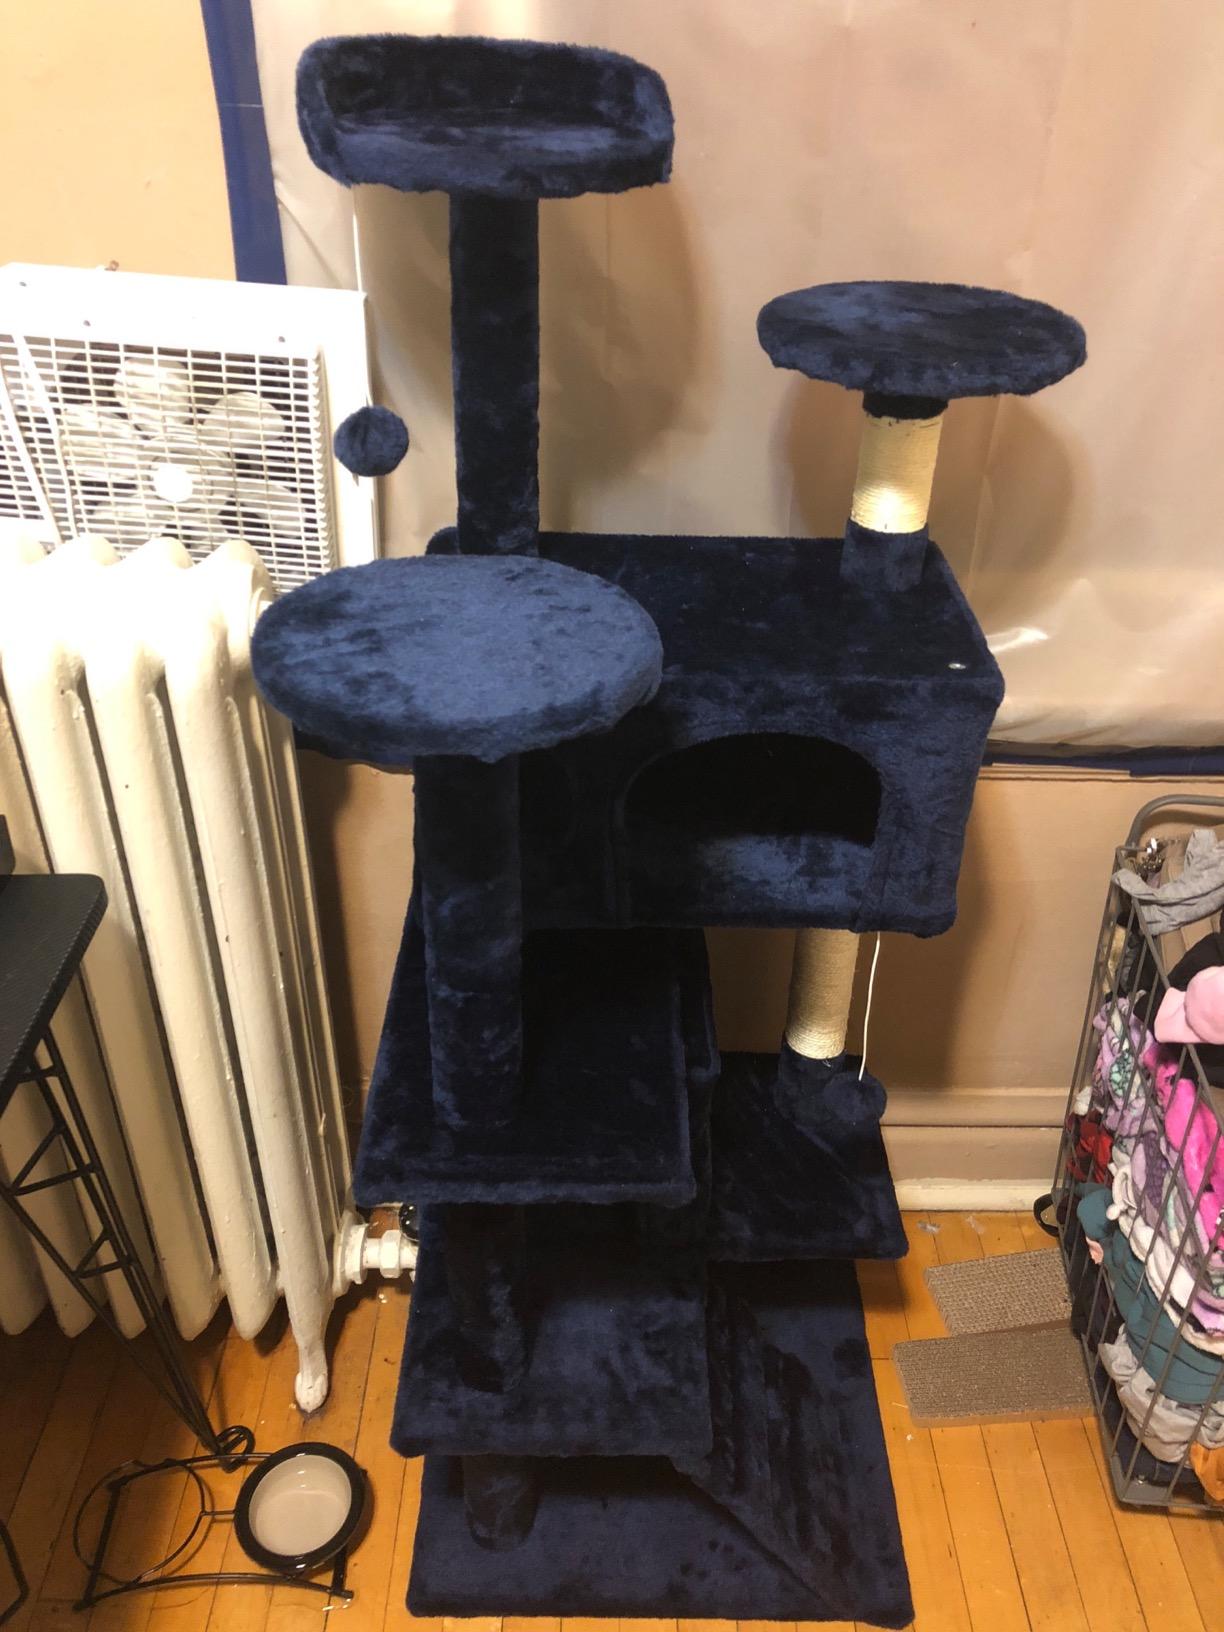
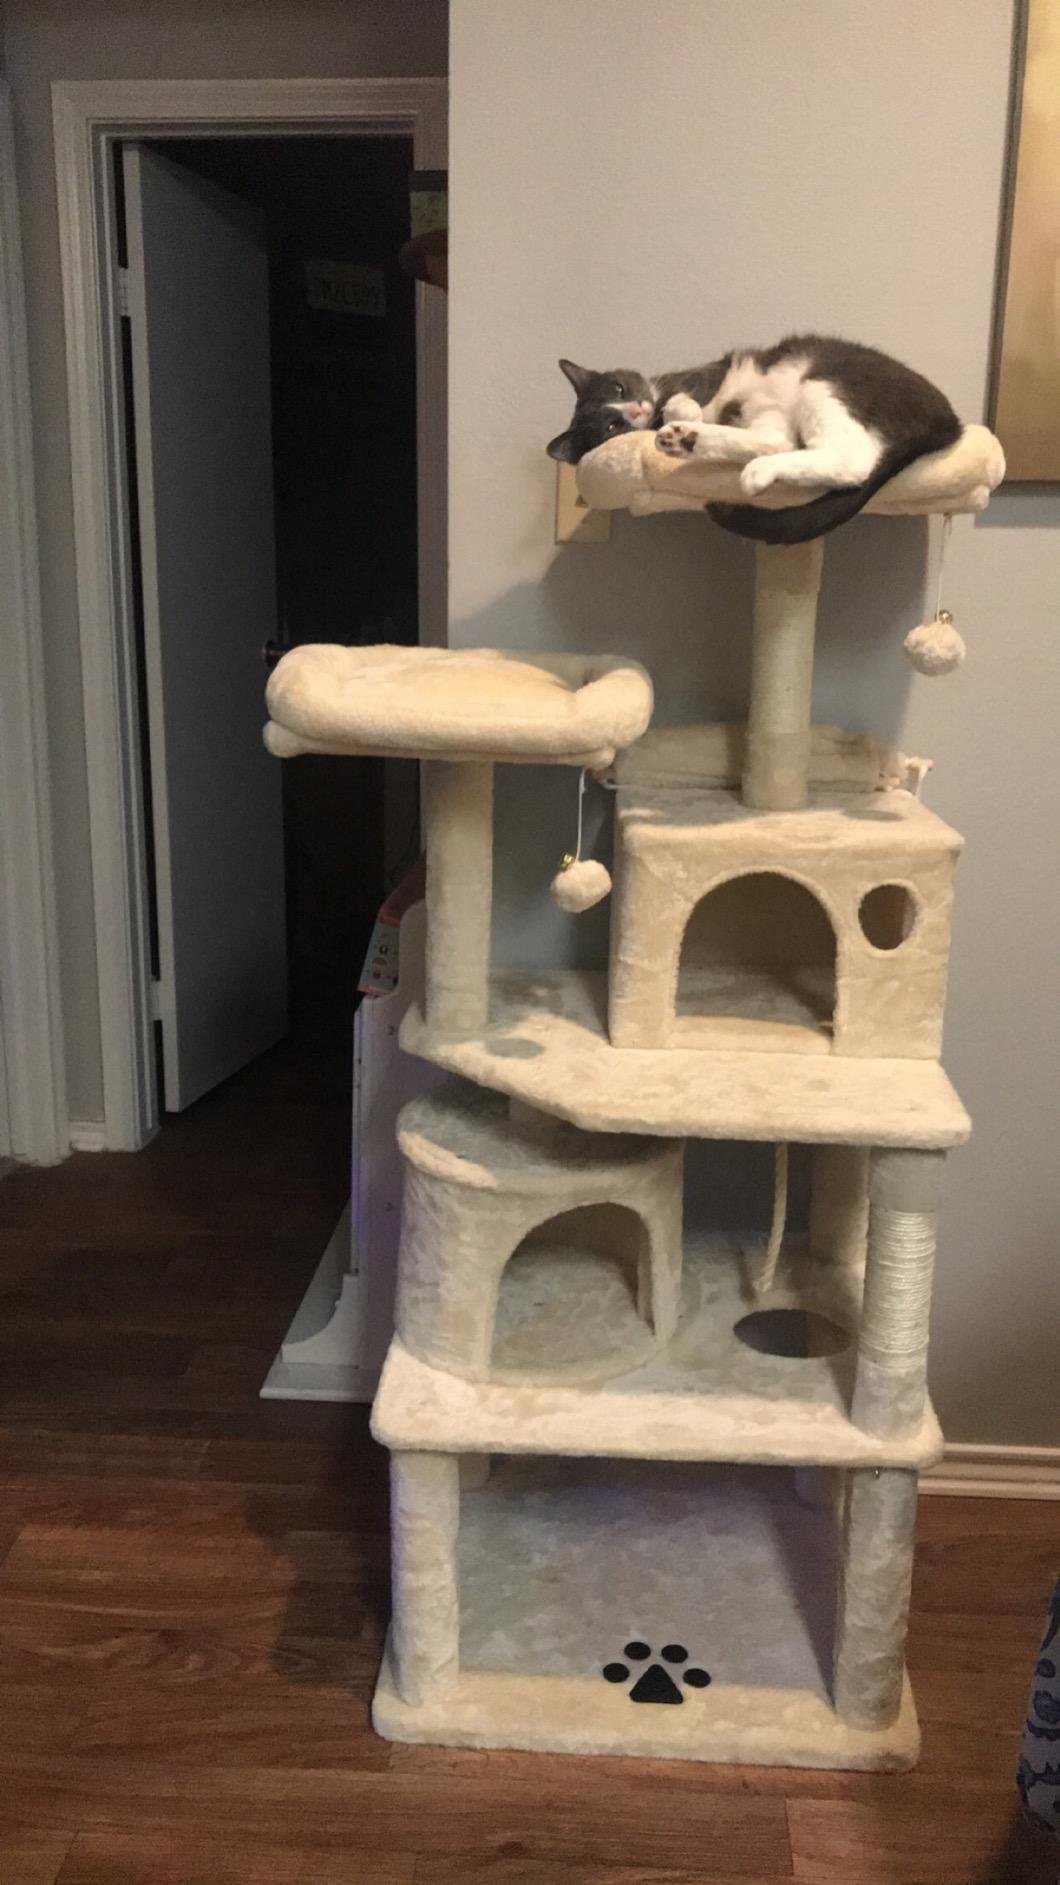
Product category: items_cat tree
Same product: no